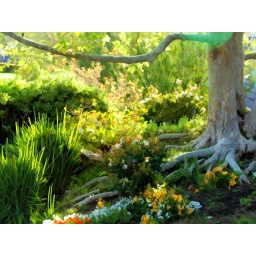
I love how the roots of the tree are above the ground